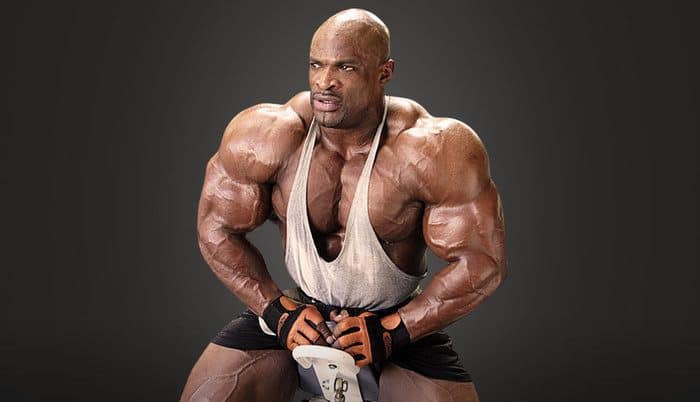
Gender: men